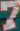
Number: 7